Princess Alice, Countess of Athlone

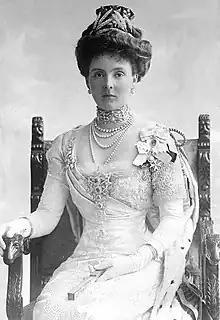
Princess Alice in 1911

Princess Alice, Countess of Athlone (Alice Mary Victoria Augusta Pauline; 25 February 1883 – 3 January 1981) was a member of the British royal family. She was the longest-lived Princess of the Blood Royal, and one of the longest-lived British royals. Princess Alice was the last surviving grandchild of Queen Victoria, the sister-in-law of Queen Mary, and the cousin of Mary's husband, King George V.